Mayflower MRT station

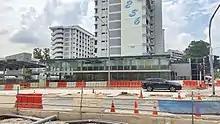
Exit 6 of the station nearing completion during its construction

Mayflower station was first announced as part of the 22-station Thomson Line (TSL) on 29 August 2012. In October 2013, the contract for the design and construction of Mayflower station was awarded to Gammon Construction Limited Singapore Branch at . The station's construction began in 2014, with a scheduled completion date of 2020.